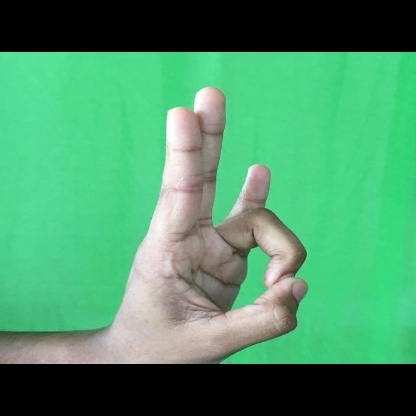
Mudra: Mayura